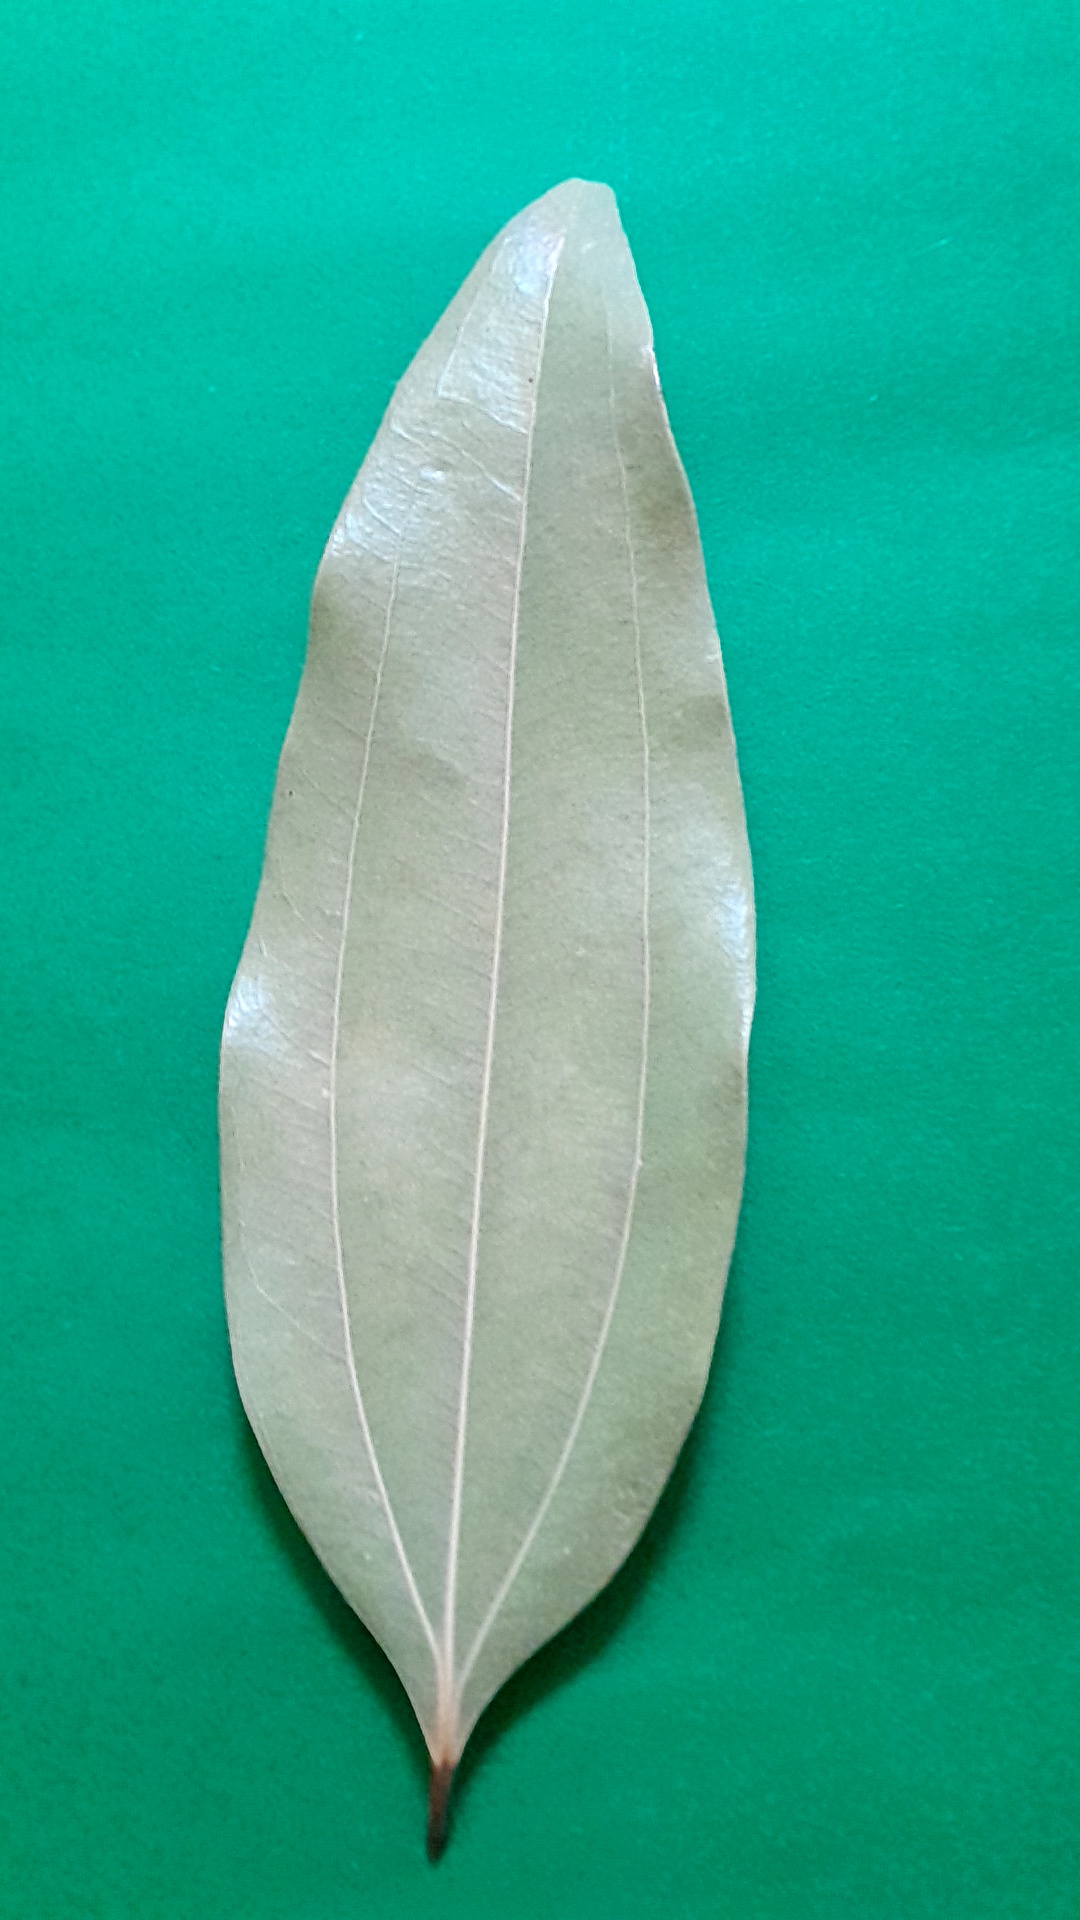
Label: Dry Leaf